Sasebo Station

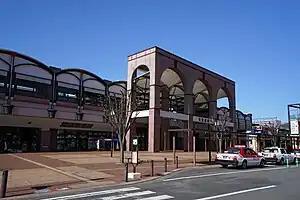
The east entrance of Sasebo Station

is the major railway station in the city of Sasebo, Nagasaki Prefecture, in Japan. The Sasebo Line of the Kyushu Railway Company and the Nishi-Kyūshū Line of the Matsuura Railway provide local and regional service and connections to the extensive JR network. Sasebo is the westernmost station in the JR Group.